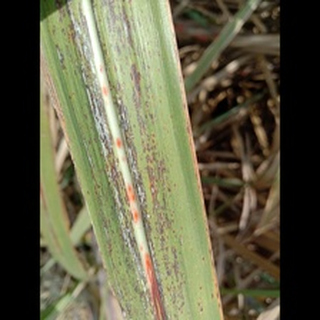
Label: sugarcane_rust